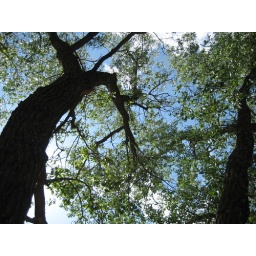
trees against sky